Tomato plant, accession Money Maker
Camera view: tilt-top (135 deg); turntable rotation: 150 degrees
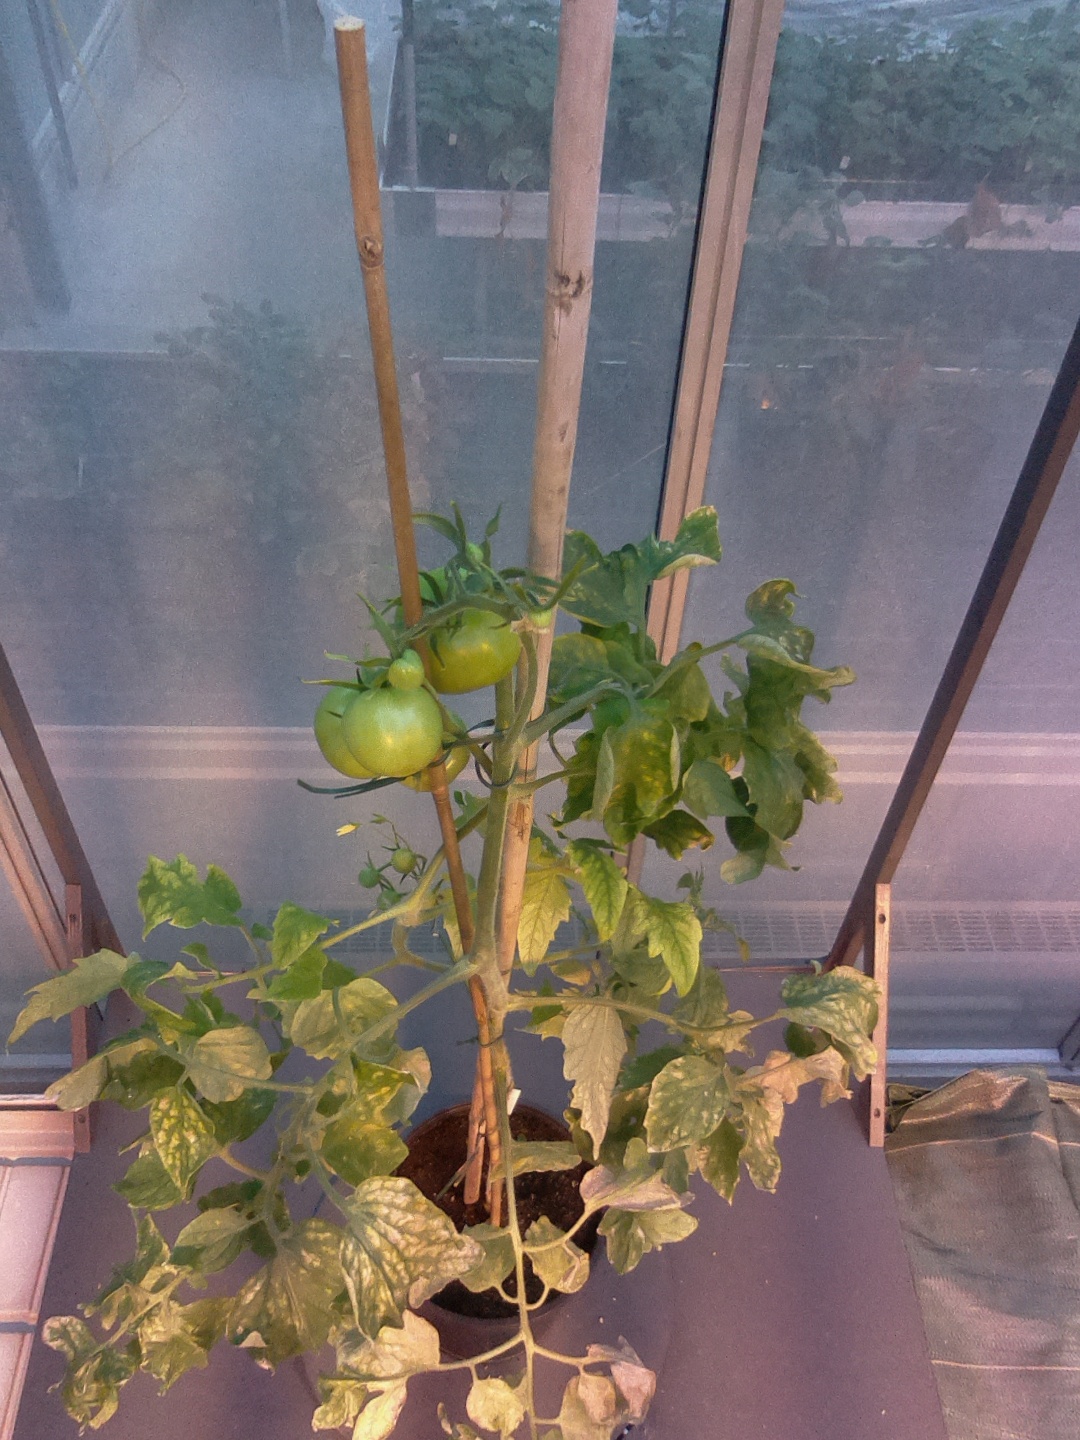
BBCH growth stage 77: 70%-80% of final fruit size